Ashton United F.C.

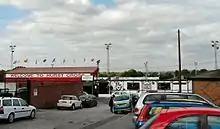
Hurst Cross entrance

The club initially played at Holebottom on Smallshaw, before moving to Rosehill and then to nearby Hurst Cross for their first fixture played on 27 September 1884, making the ground one of the oldest football venues in the world. The following year saw a record crowd of over 9,000 attend a Lancashire Senior Cup match against Blackburn Rovers. Floodlights were installed in 1953 and inaugurated with a 4–3 win over Wigan Athletic on 29 September that year; club record goalscorer Stuart Dimond getting the club's first goal under lights. During the 1954–55 season Hurst Cross staged the first Football Association-approved floodlit competition, the Lancashire and Cheshire Floodlit Cup. Ashton United, Wigan Athletic and Nelson of the Lancashire Combination and Mossley, Macclesfield Town, Droylsden, Hyde United and Stalybridge Celtic from the Cheshire County League were invited to compete for the trophy, eventually won by Hyde United. The competition was repeated the following season with Winsford United taking the place of Wigan Athletic; Hyde United were again successful.